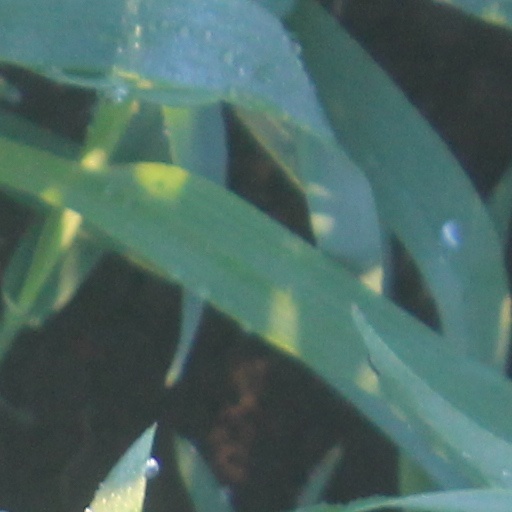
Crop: wheat